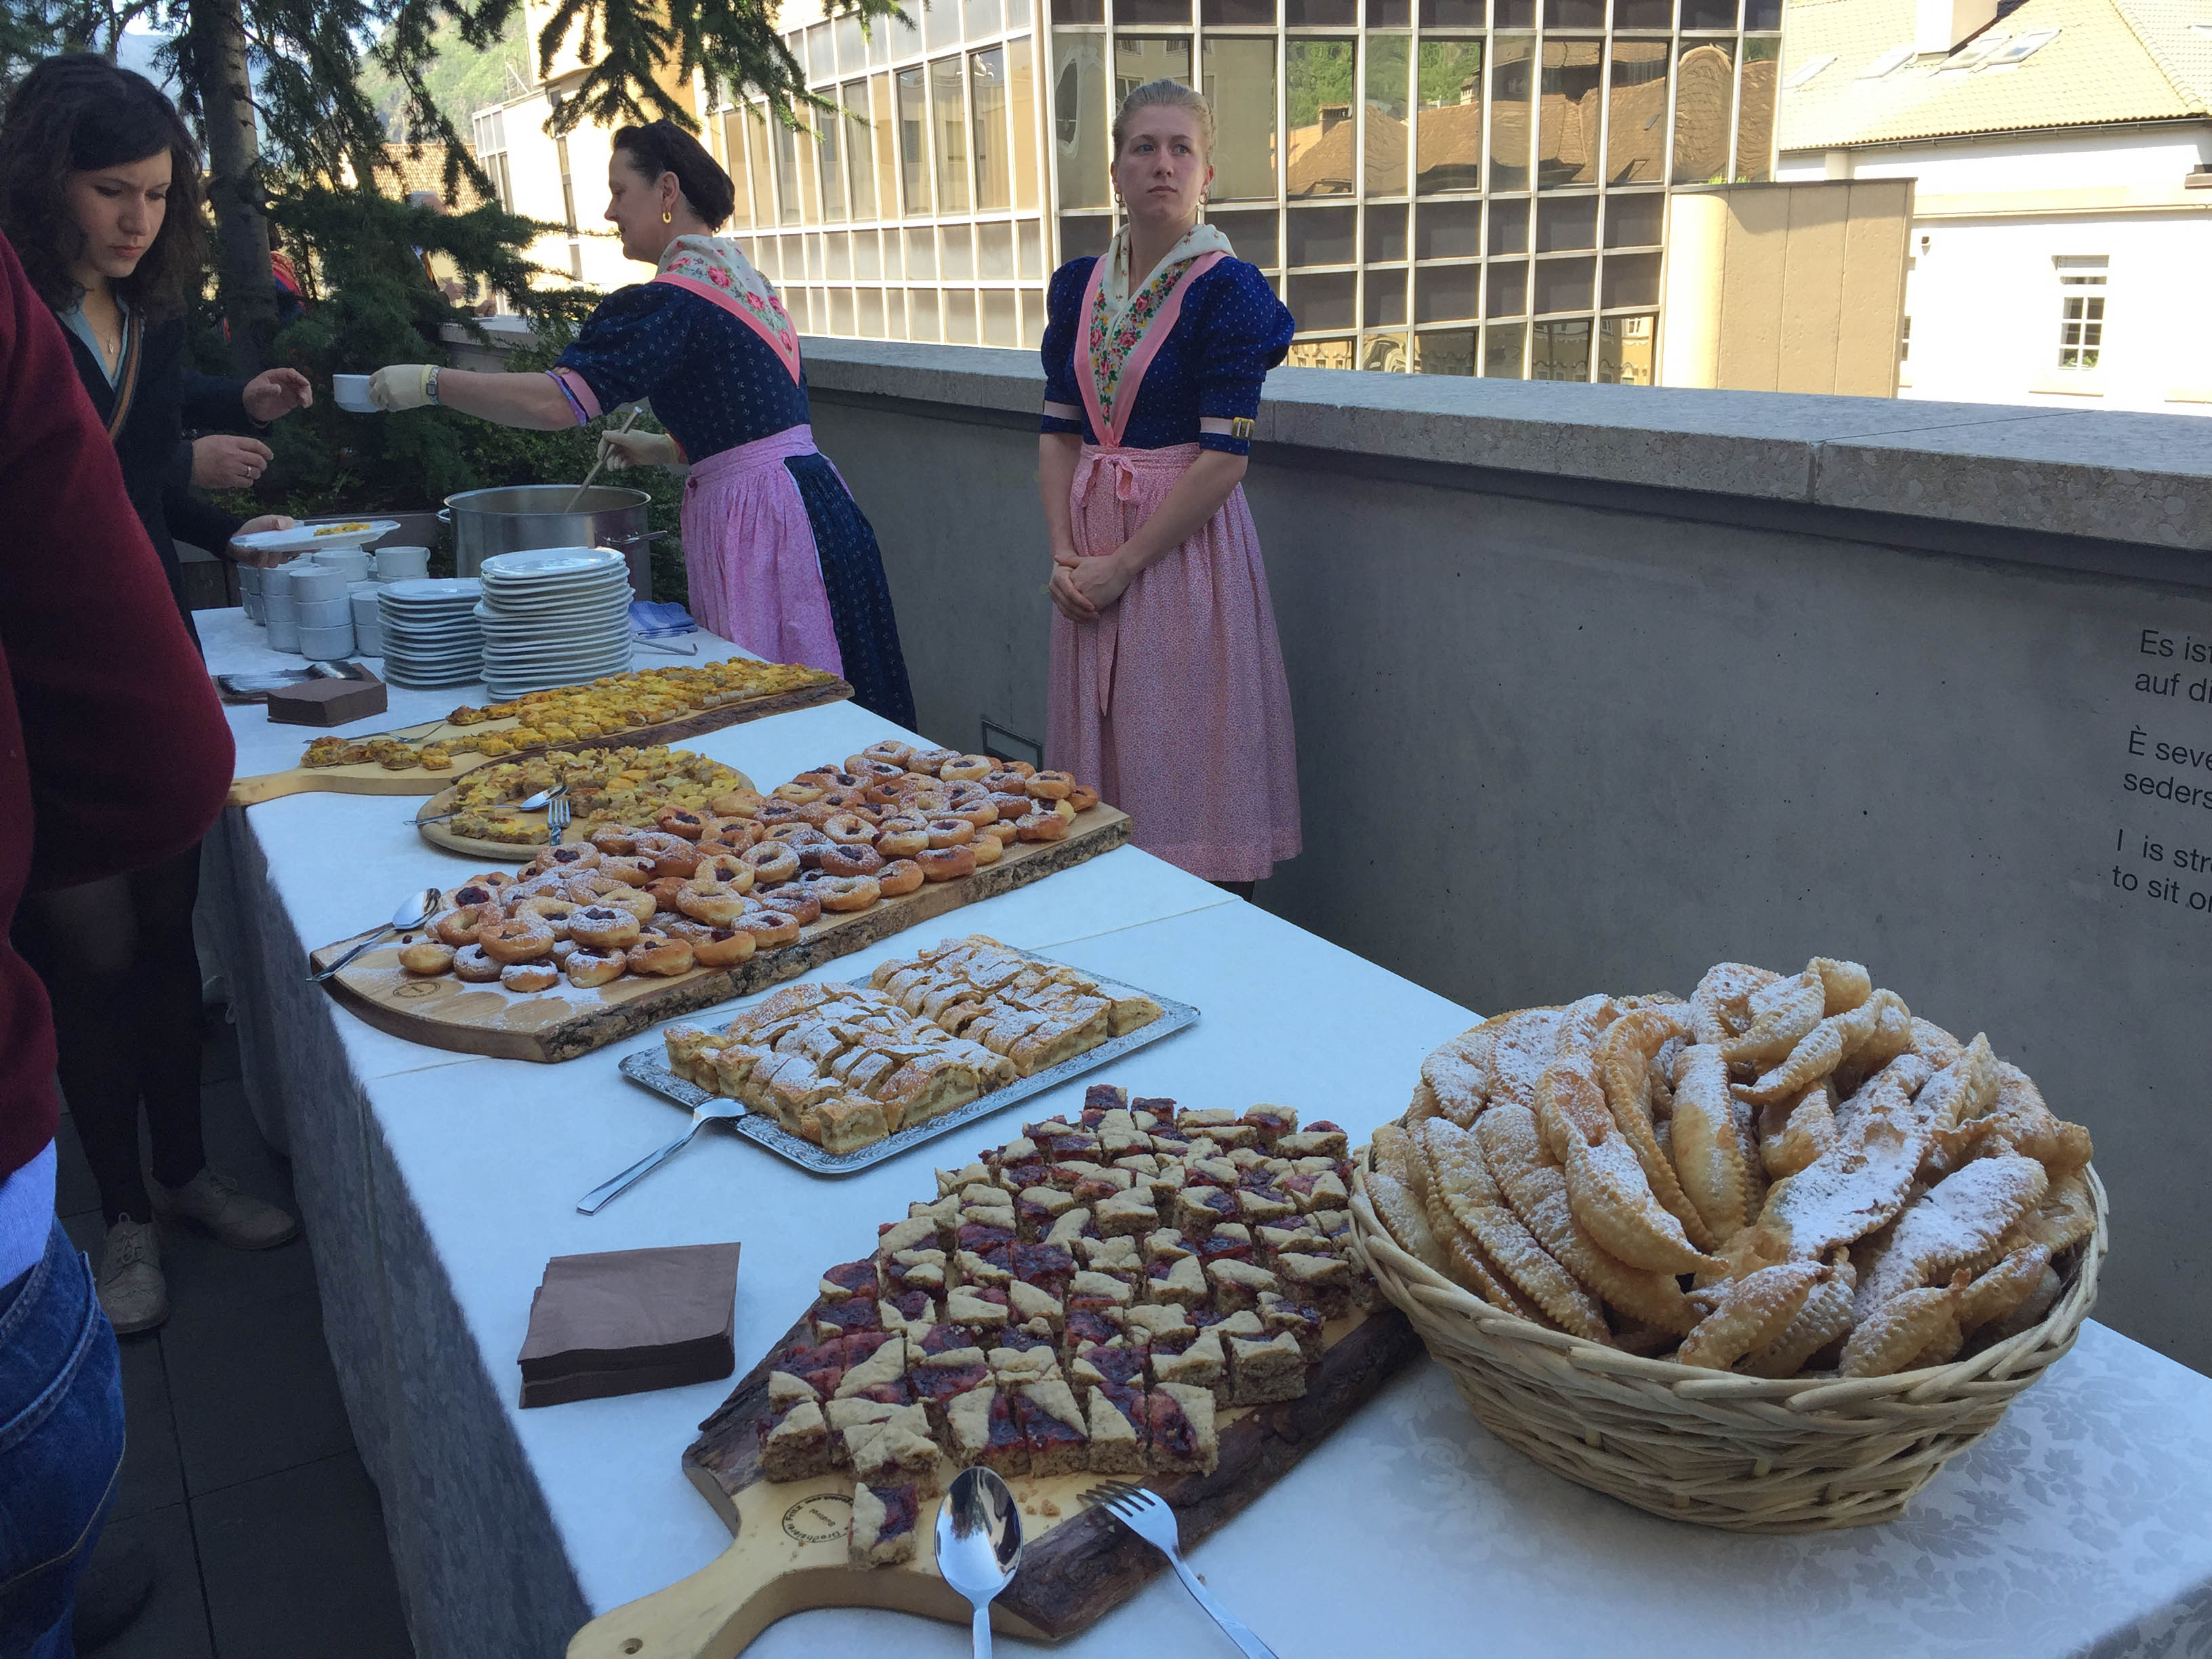
city, meal, food, market, lunch, public space, sense, human settlement